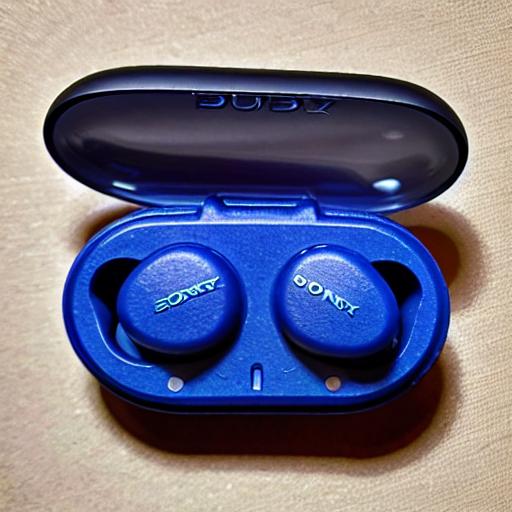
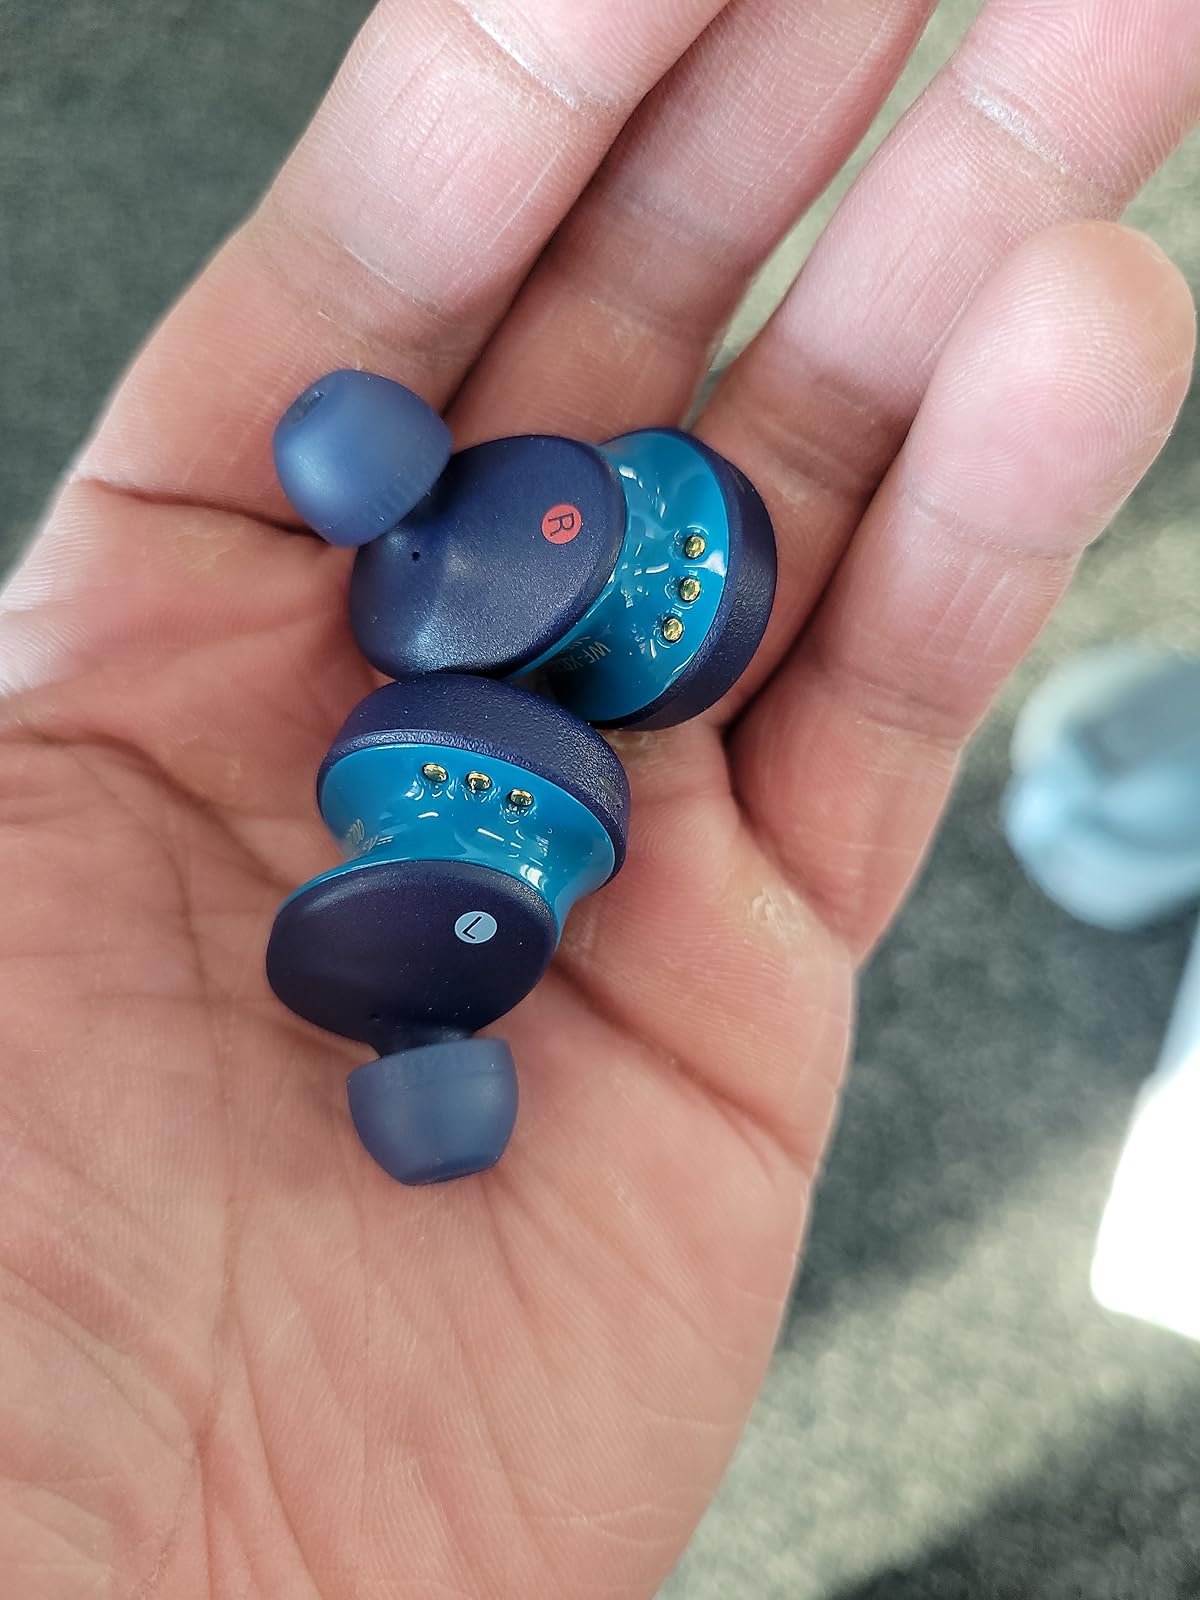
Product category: earbuds
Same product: no